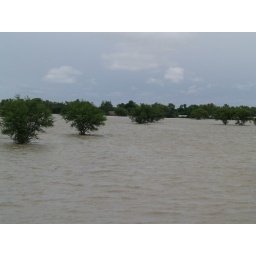
3 Aug 2010, Muzaffargarh: Flood water is collected in a field near Ghazi Ghat bridge on river Indus.